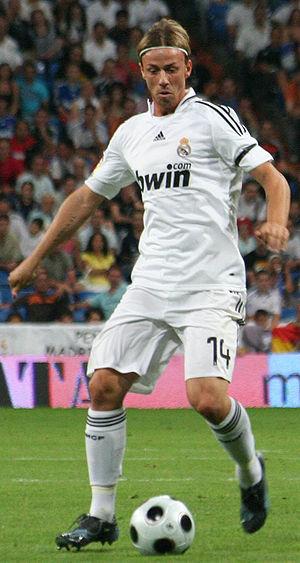
José María Gutiérrez Hernández, plus connu sous le nom de Guti, né le 31 octobre 1976 à Madrid, est un joueur espagnol de football, reconverti comme entraîneur.